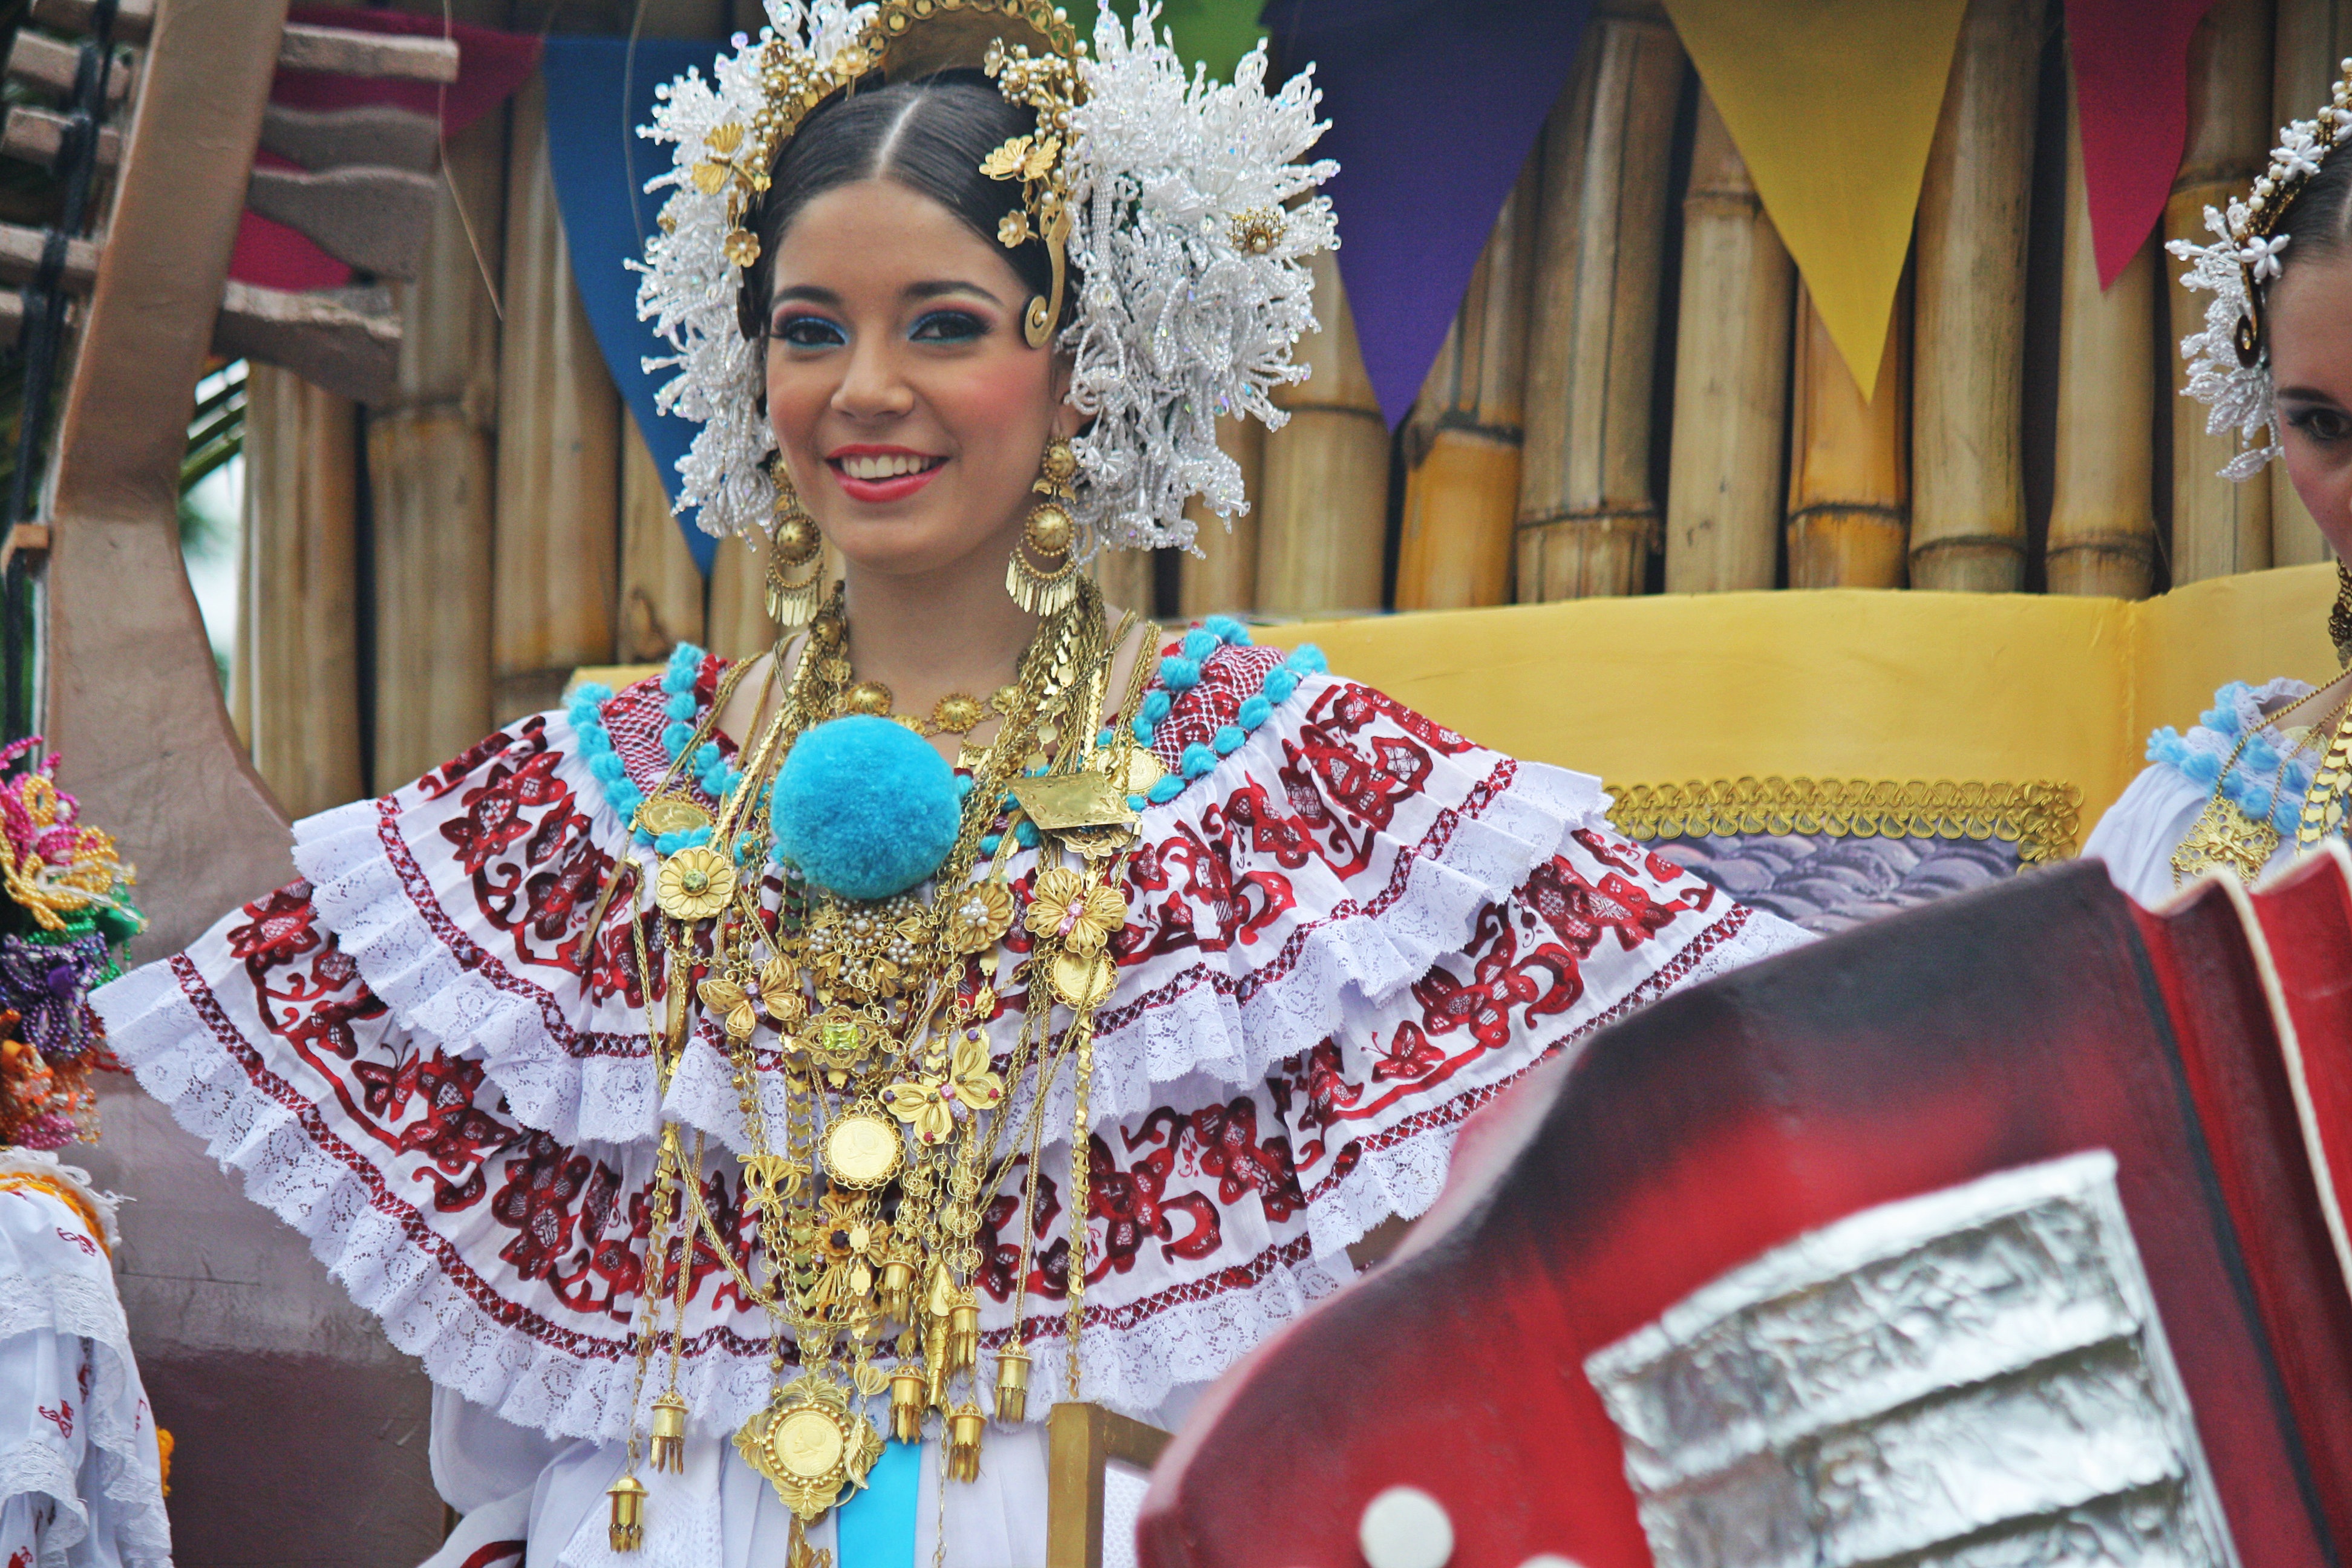
female, portrait, model, young, carnival, festival, dress, women, queen, beauty, pretty, tradition, posture, folklore, bella, patrias party, chitre, the tables